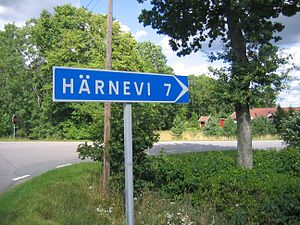
Freja / Oprindelse og mulige paralleller / Andre navne
Härnevi, der betyder "Hörns helligdom", var tidligere et helligsted viet til Freja. Uppland, Sverige.
Freja er en vigtig gudinde i den nordiske mytologi. Hun var frugtbarhedsgudinde, men primært opfattet som kærlighedsgud i erotisk og svangerskabsmæssig forstand, og var i vikingetiden den vigtigste kvindelige guddom, måske som den ældre gudinde Nerthus' arvtager i Norden, og måske gled hendes skikkelse og dyrkelsen af hende over i Maria-dyrkelsen i løbet af middelalderen.